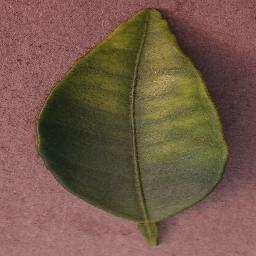
Label: Orange___Haunglongbing_(Citrus_greening)